Spun

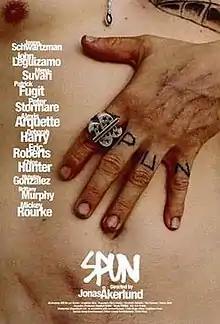
Theatrical release poster

Spun is a 2002 American black comedy crime drama film directed by Jonas Åkerlund from an original screenplay by William De Los Santos and Creighton Vero, based on three days of De Los Santos's life in the Eugene, Oregon drug subculture. It features an ensemble cast, including Jason Schwartzman, John Leguizamo, Mena Suvari, Patrick Fugit, Peter Stormare, Alexis Arquette, Deborah Harry, Rob Halford, Eric Roberts, Chloe Hunter, Nicholas Gonzalez, Brittany Murphy, and Mickey Rourke.